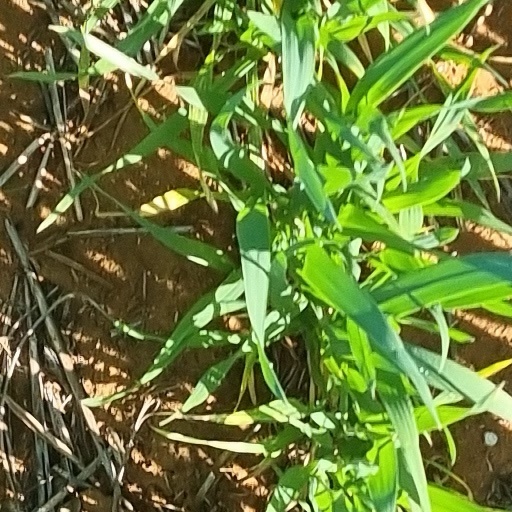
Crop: wheat